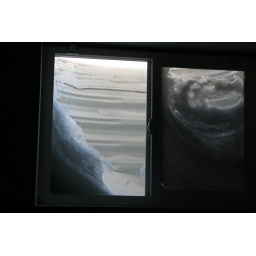
For those of you who've been to our house, this is the smaller window behind the couch in the basement.